Family

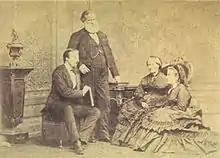
The main members of the Brazilian imperial family in 1875

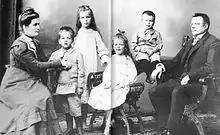
The family of Finnish statesman J. K. Paasikivi ("right") in 1906

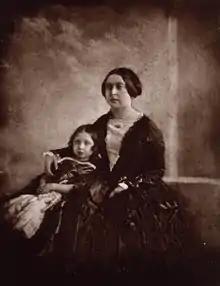
Queen Victoria, with her eldest daughter

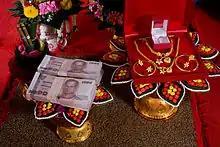
A traditional, formal presentation of the bride price at a Thai engagement ceremony

In his book "Systems of Consanguinity and Affinity of the Human Family", anthropologist Lewis Henry Morgan (1818–1881) performed the first survey of kinship terminologies in use around the world. Although much of his work is now considered dated, he argued that kinship terminologies reflect different sets of distinctions. For example, most kinship terminologies distinguish between sexes (the difference between a brother and a sister) and between generations (the difference between a child and a parent). Moreover, he argued, kinship terminologies distinguish between relatives by blood and marriage (although recently some anthropologists have argued that many societies define kinship in terms other than "blood").